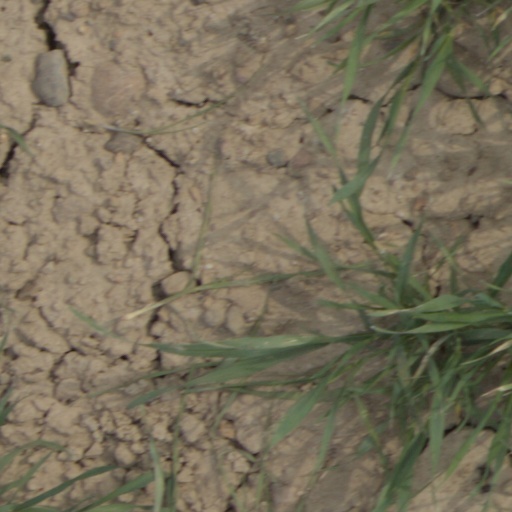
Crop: wheat